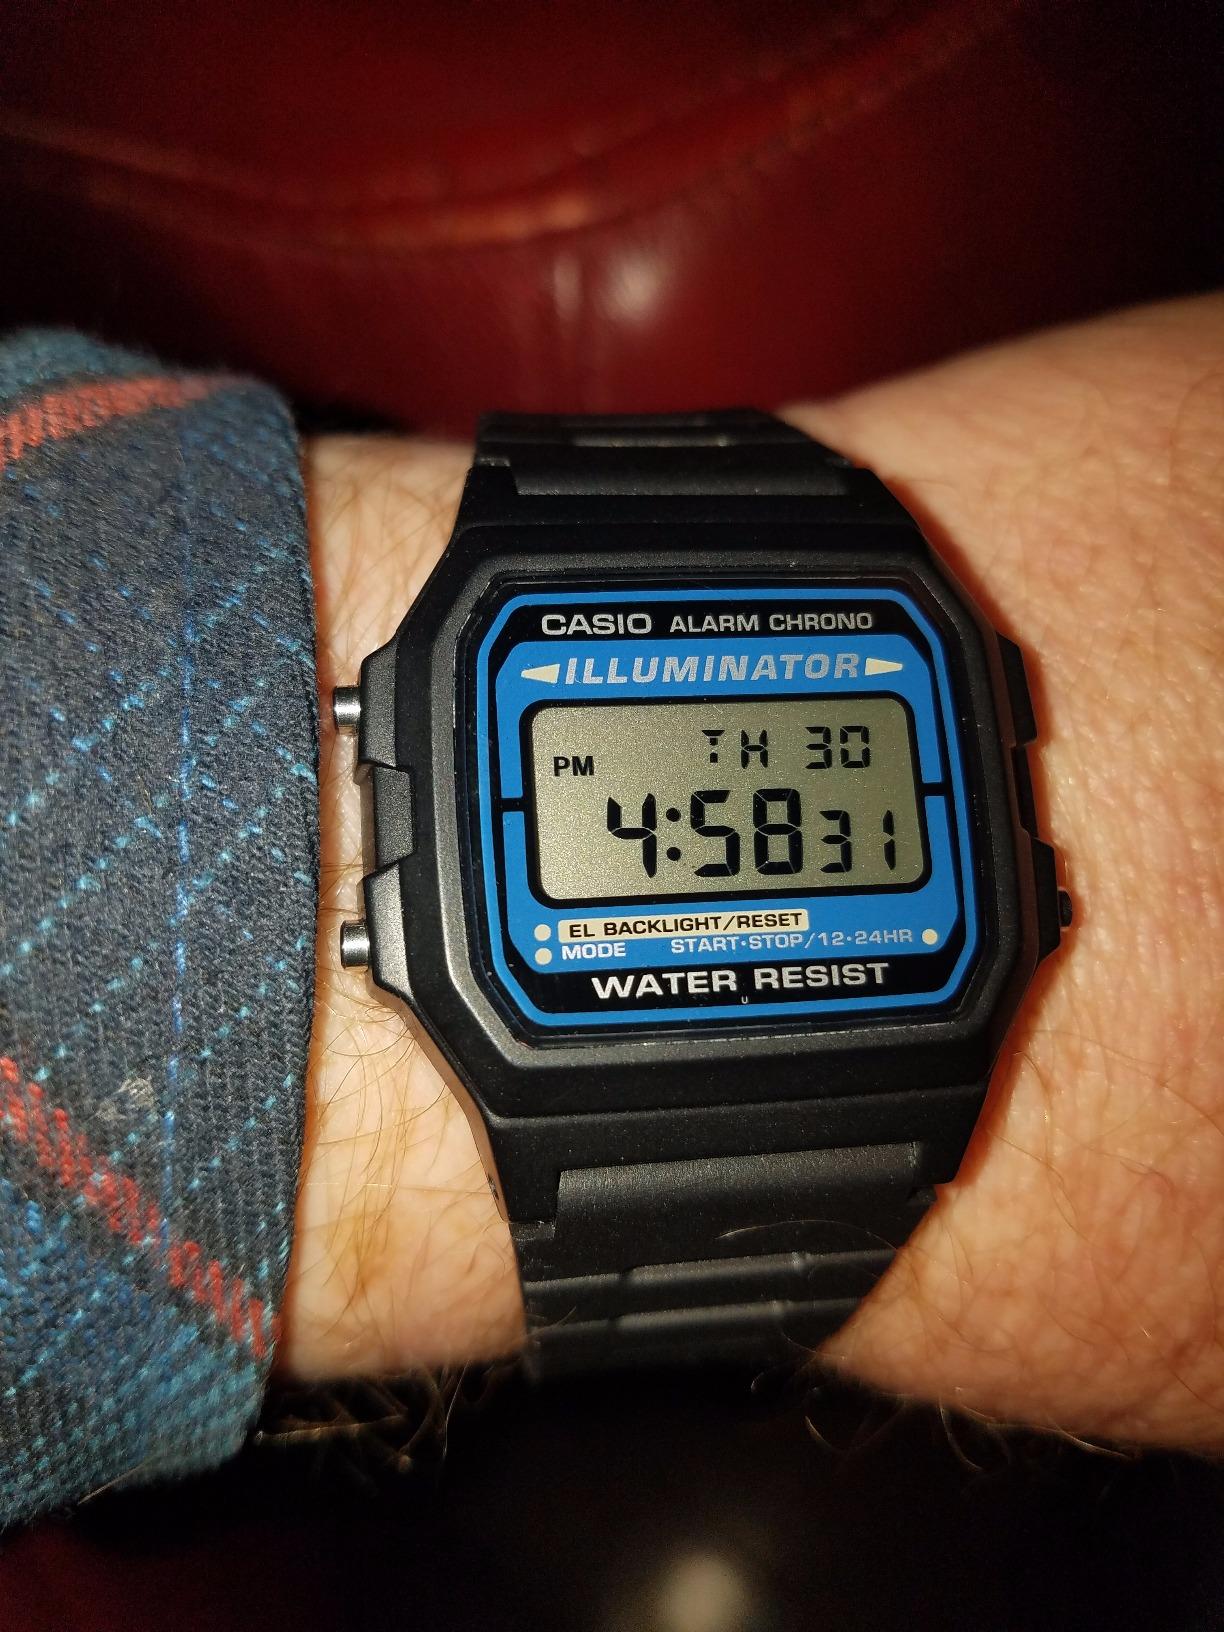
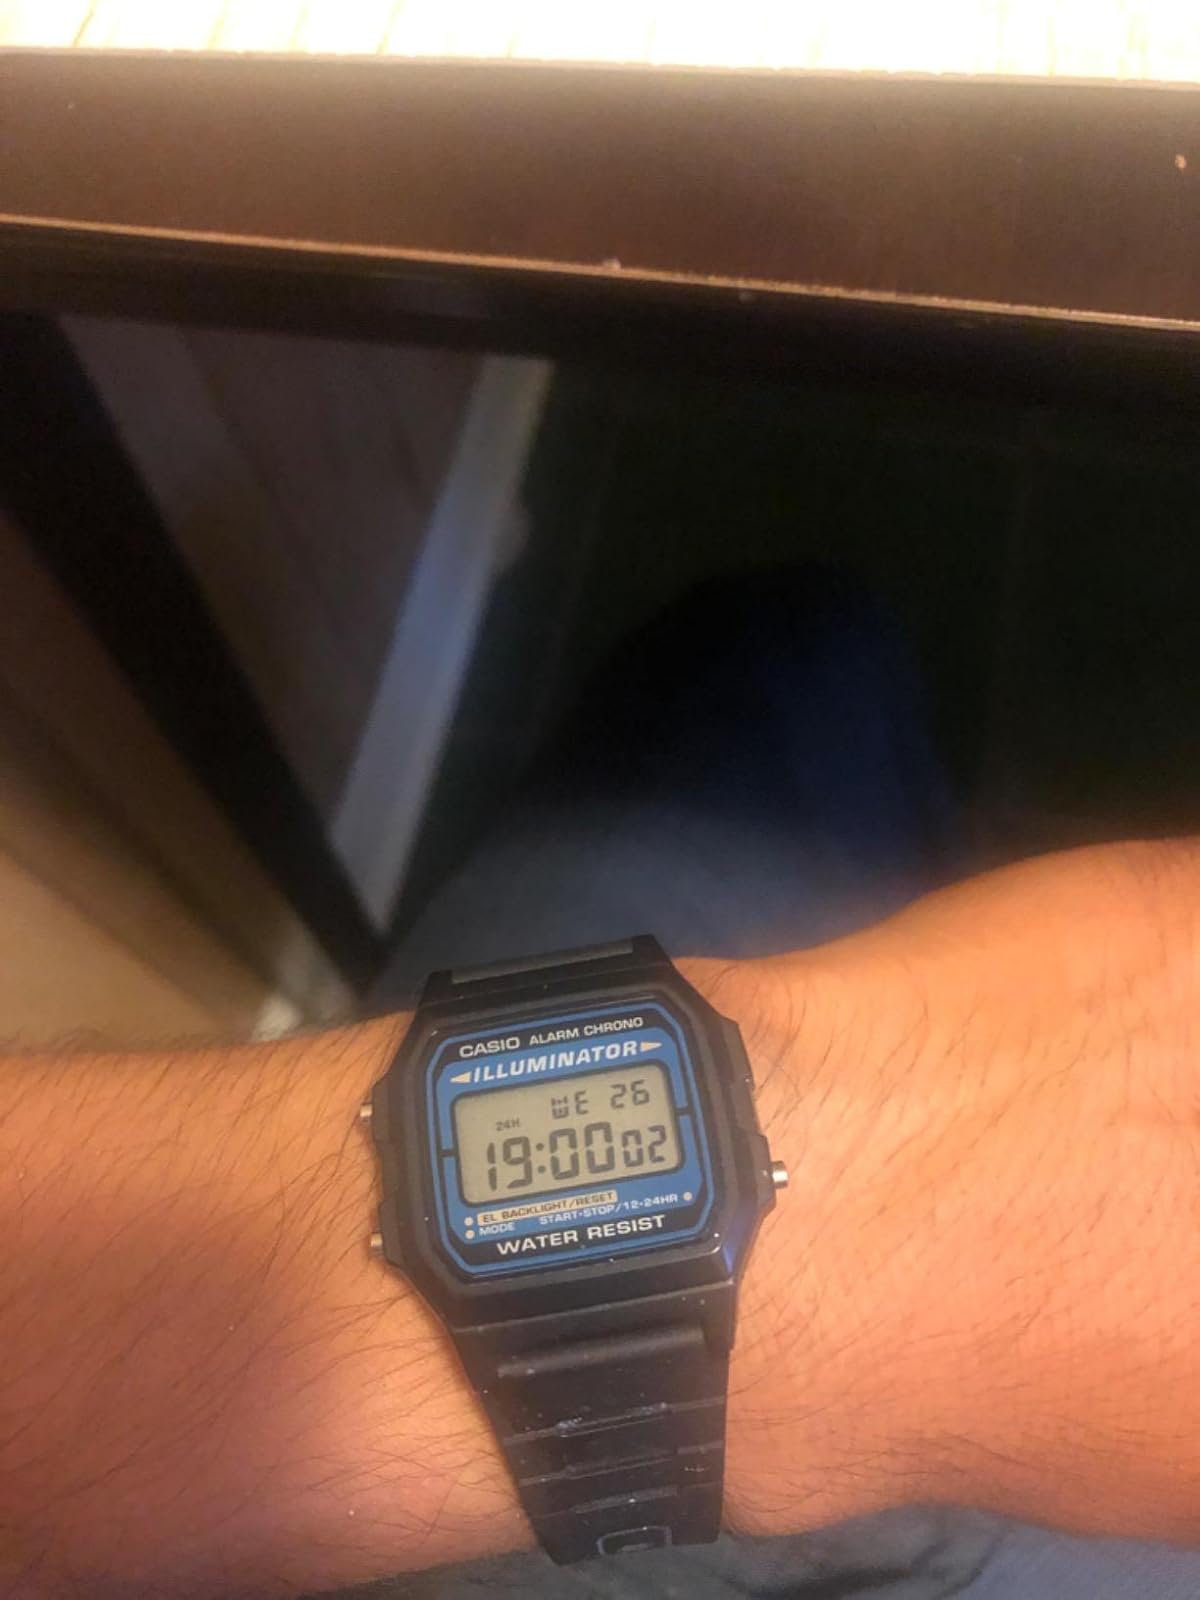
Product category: accessories_watch
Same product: yes